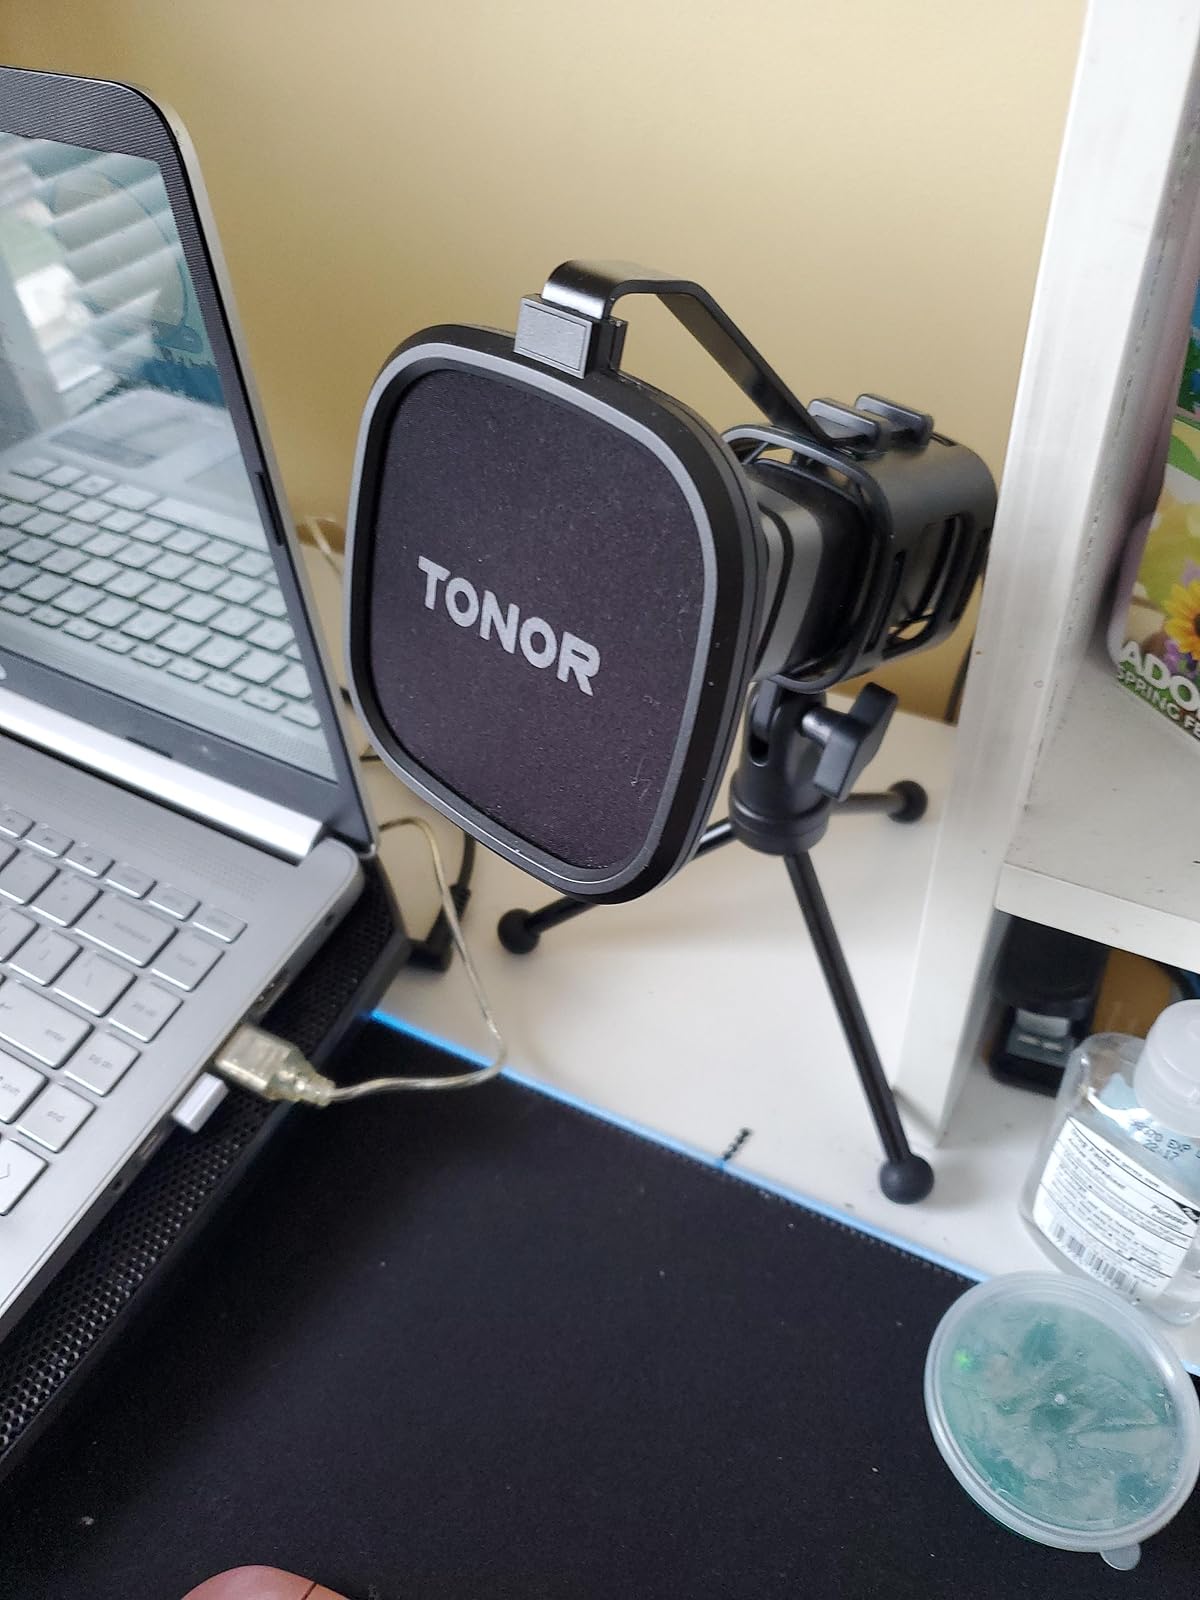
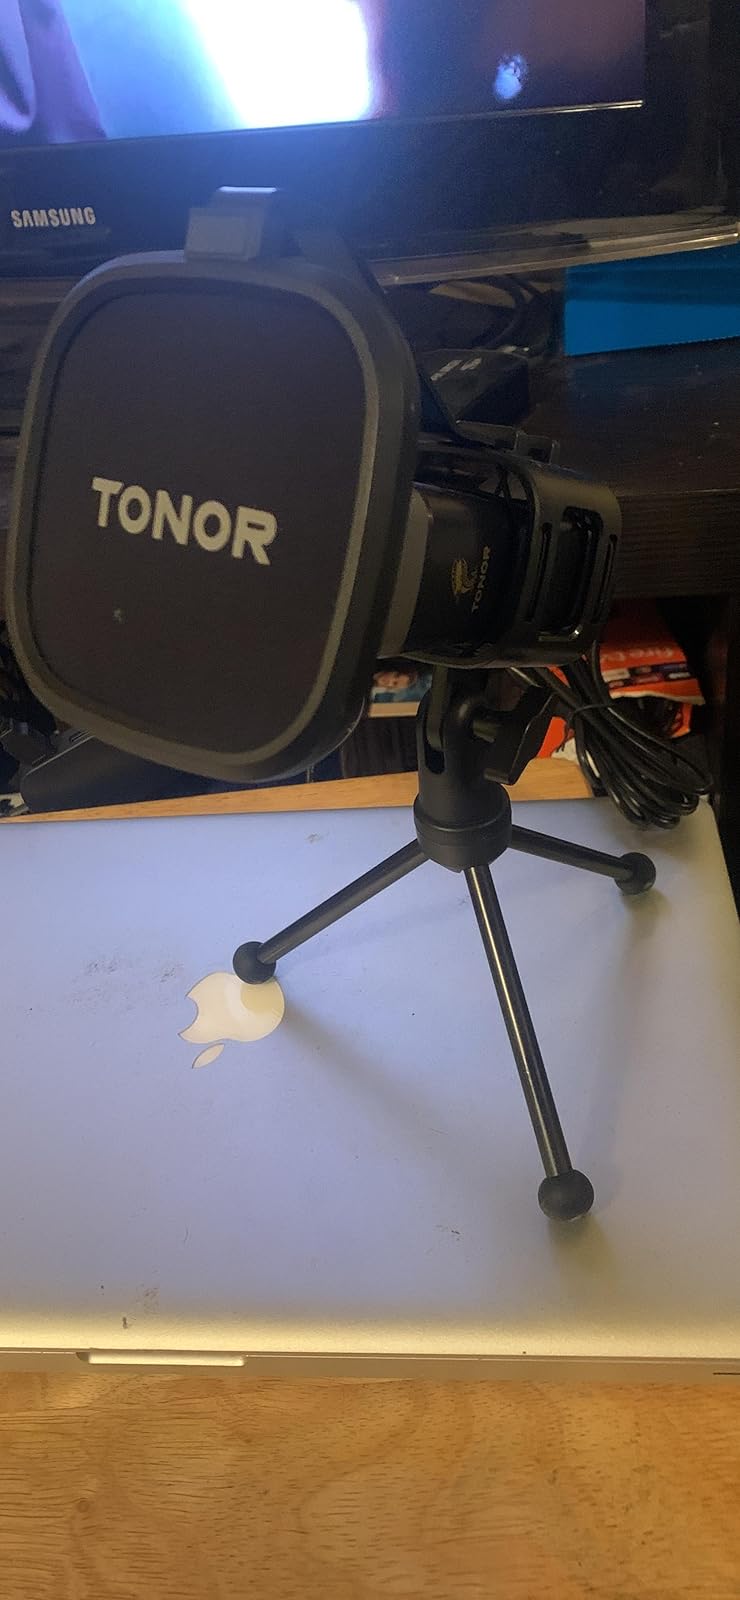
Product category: microphone
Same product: yes